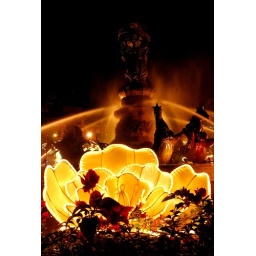
golden horses in mines wonderland